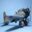
Label: airplane